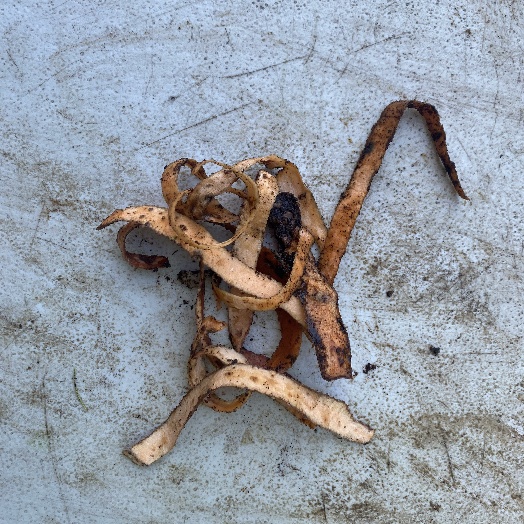
Label: generalcompost